Point group

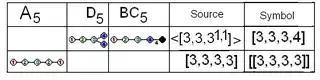
Finite isomorphism and correspondences

The following table gives the five-dimensional reflection groups (excluding those that are lower-dimensional reflection groups), by listing them as Coxeter groups. Related chiral groups exist for each with half the order, and can be represented by the bracket Coxeter notation with a '+' exponent, for example [3,3,3,3] has four 3-fold gyration points and symmetry order 360.